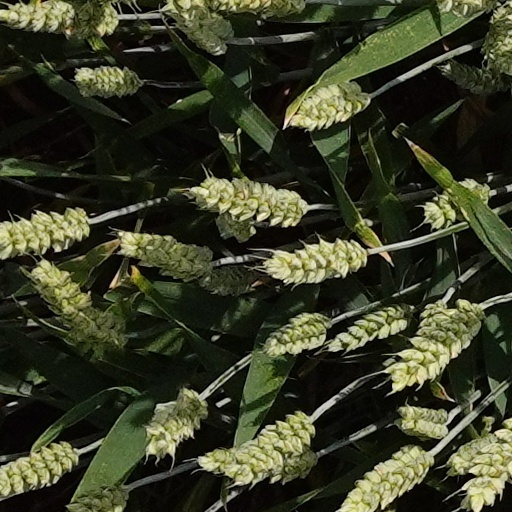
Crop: wheat